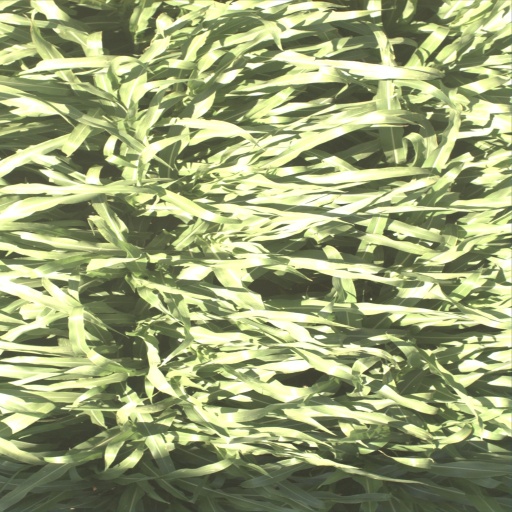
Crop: sorghum